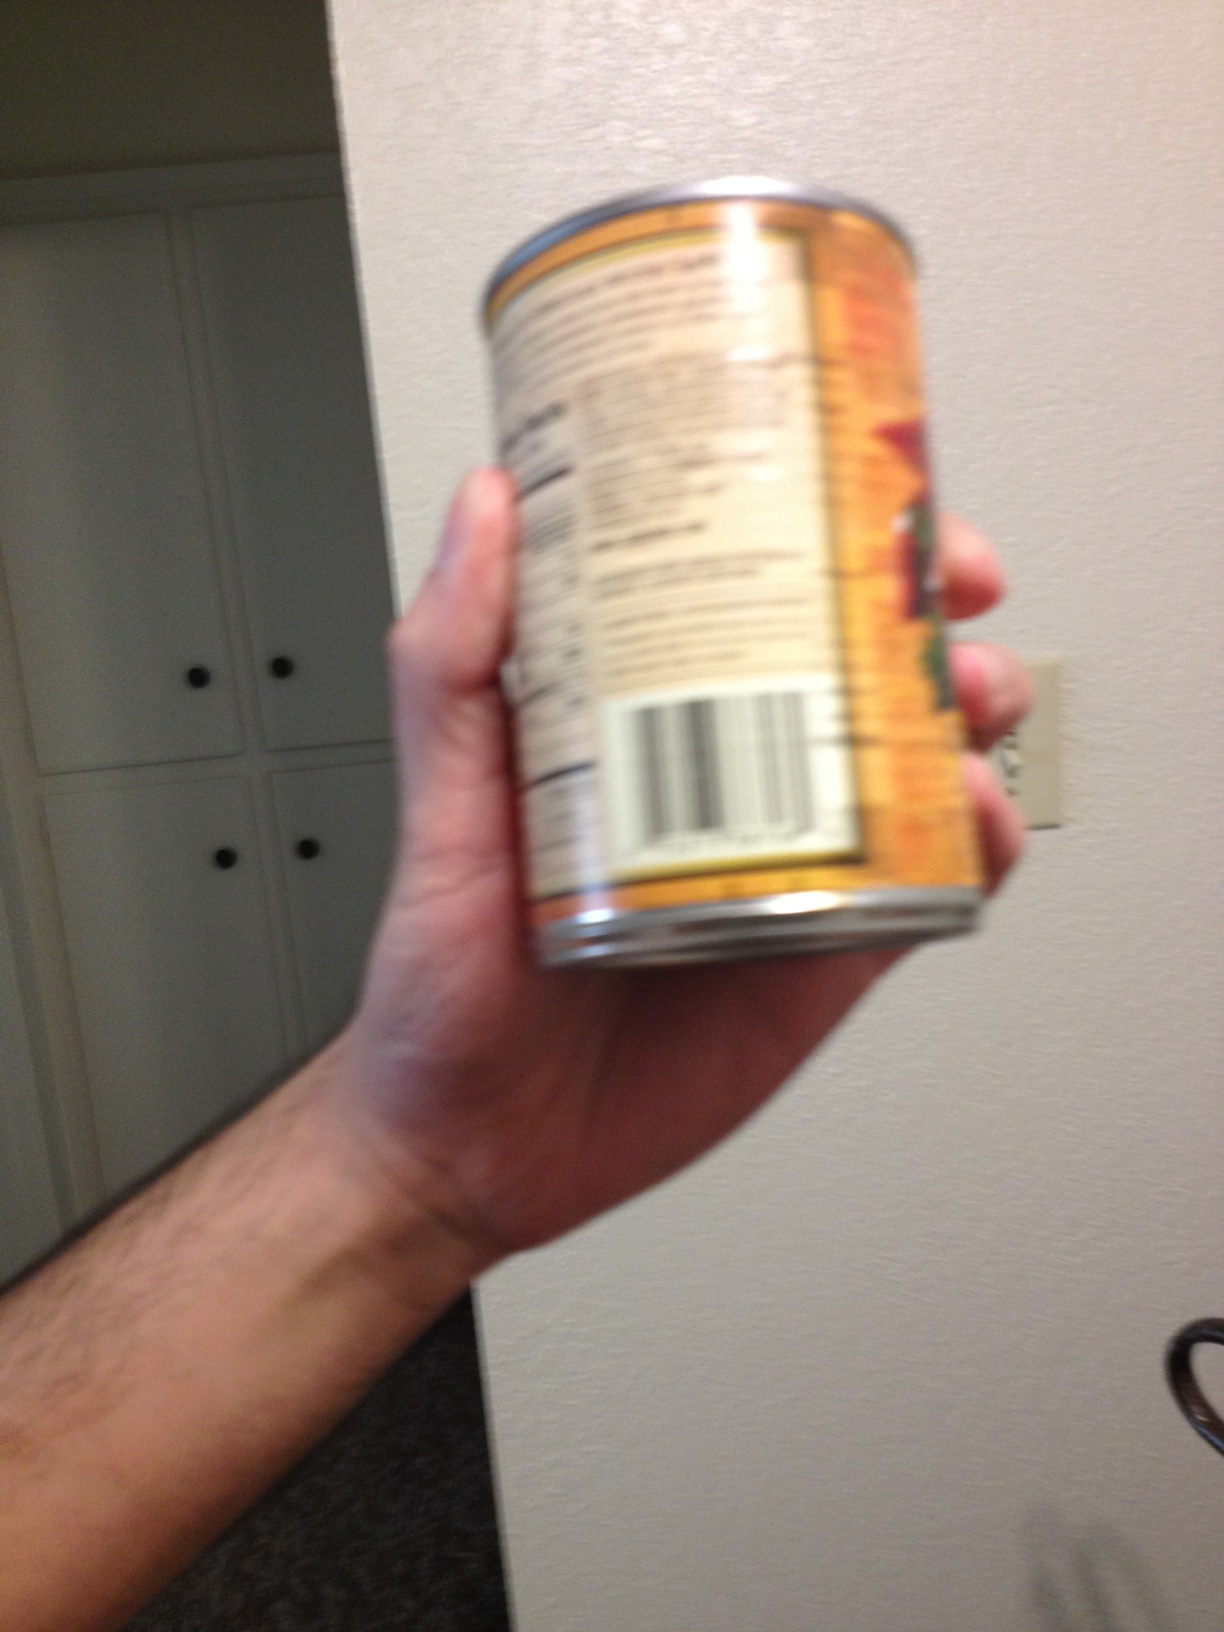Question: try to identify this can?
Answer: unanswerable